Thelema

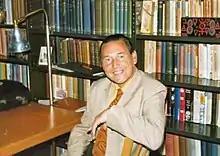
Grant in the library of his Golders Green home, taken by Jan Magee in 1978

John Whiteside Parsons (1914–1952) was an American rocket engineer, chemist, and Thelemite occultist. Parsons converted to Thelema, and together with his first wife, Helen Northrup, joined the Agape Lodge, the Californian branch of Ordo Templi Orientis (O.T.O.), in 1941. At Crowley's bidding, Parsons replaced Wilfred Talbot Smith as its leader in 1942 and ran the Lodge from his mansion on Orange Grove Boulevard.